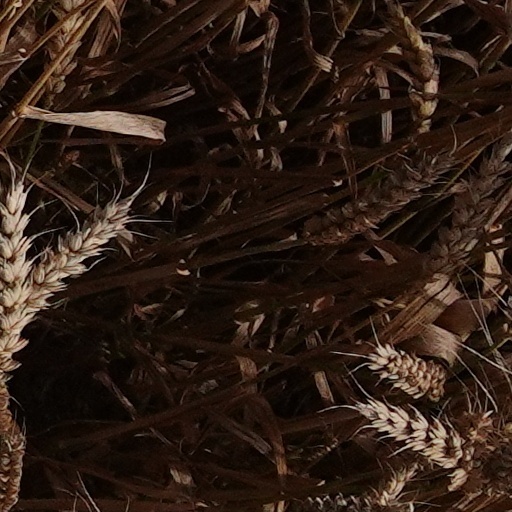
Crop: wheat